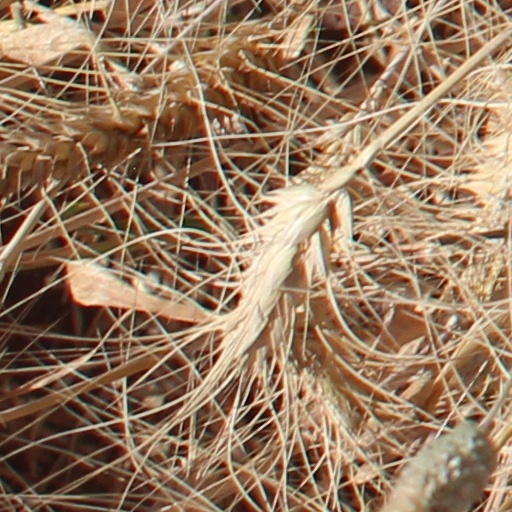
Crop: wheat